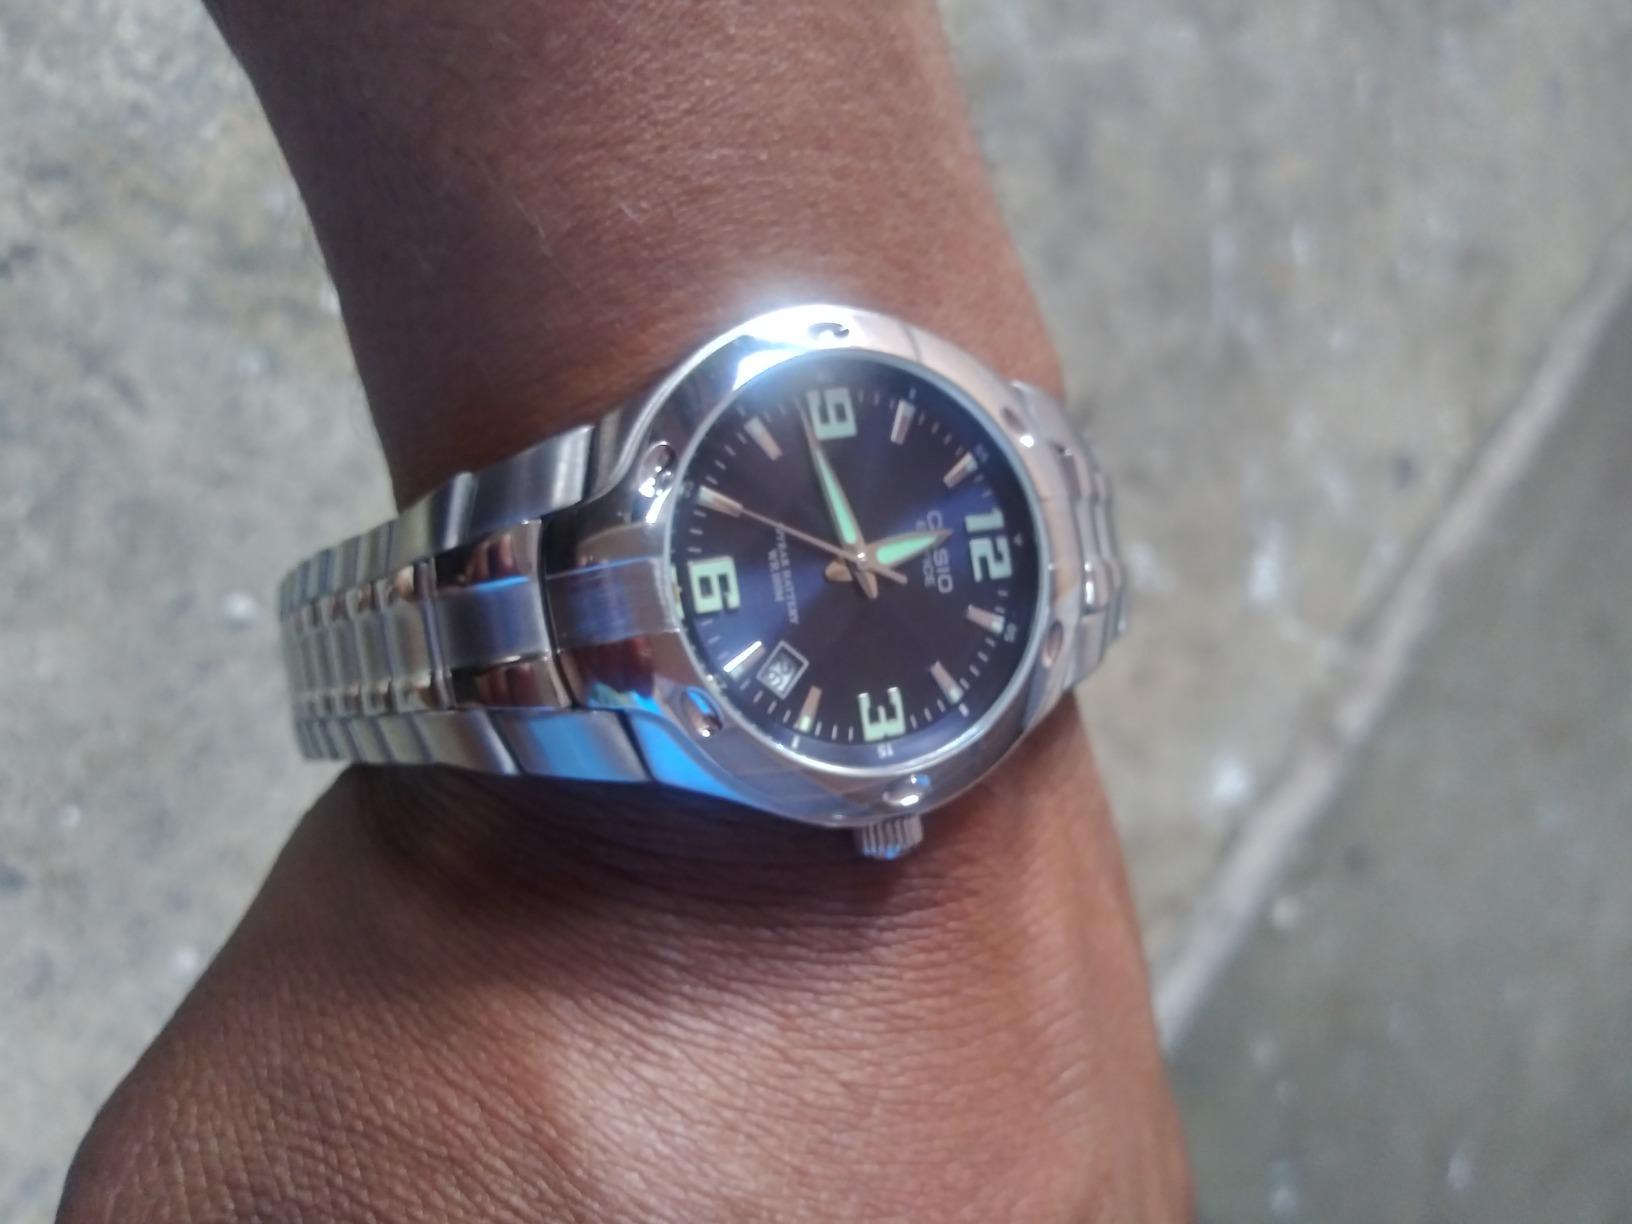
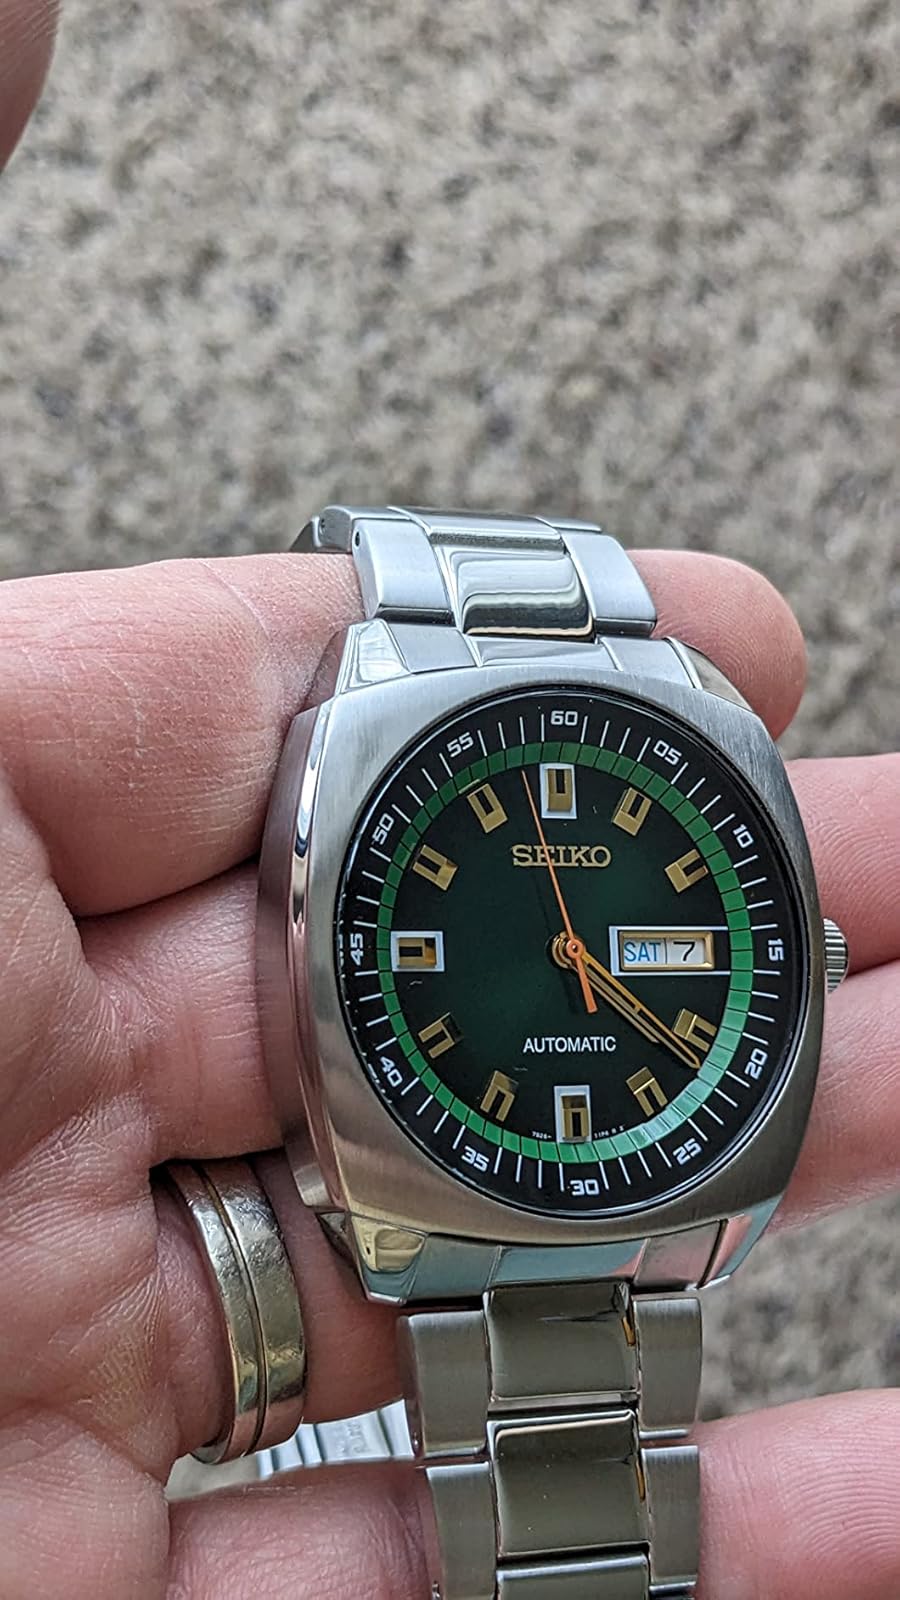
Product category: accessories_watch
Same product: no